Rawthorpe

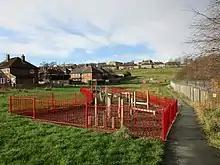
View from Dalton towards Rawthorpe

Rawthorpe is a district of Huddersfield, West Yorkshire, England.